Fight for Life (video game)

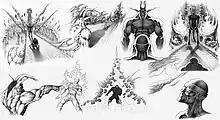
Most of the artwork was first hand-drawn sketches created by Porretta before being transposed to pixel art graphics.

"Fight for Life" entered into development in May 1994 and was handled by a small development team, with Francois Bertrand acting both as designer and director of the project, in addition of being its sole lead programmer. Besides the main team, the company BioVision assisted in its development process with their state-of-the-art motion capture system, which involved the filming of martial artists performing 250 moves with 25 reflective markers attached on determined parts of their bodies in order to record their movements that would allow characters to act in a realistic manner, with BioVision then converting the data into information that the Jaguar could read to display the actions, with Atari claiming that this process took place at 200 frames per second. High Voltage Software also assisted in the development of the game by creating artwork as well, although they were not credited as such in neither the manual nor in the in-game credits. Although Studio Gigante co-founder Richard Ho acted as the art director of the project, Silvio Porretta was the sole artist for the game, creating both concept and texture artwork for the characters, with Porretta stating that he learned texture mapping under a few weeks and quickly adapted to the tools at his disposal. The title song was composed by American musician Joe Vitale.